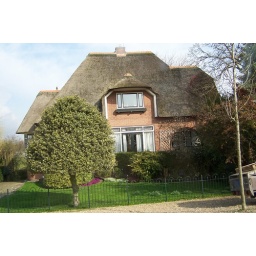
Beautiful home with a thatched roof in Amsterdam